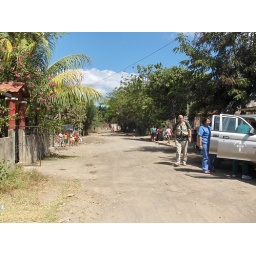
Dirt road in front of church building at San Benito.